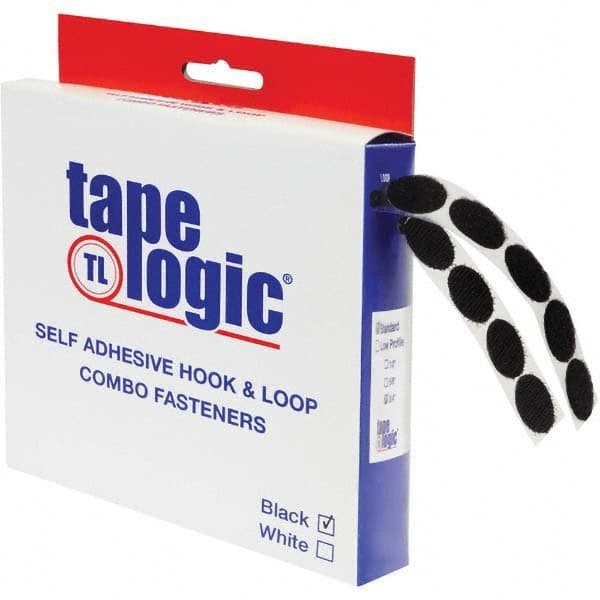
Tape Logic - Hook & Loop Component Type: Hook & Loop Type: Self Fastening
Item #: 16912867 Brand: Tape Logic Model #: HLT182 Features and Benefits Hook and loop components feature hooks on one side and loops on the other. Hooks are rigid to firmly grasp and mate with flexible loops. Product Specifications Hook & Loop; Component Type: Hook & Loop ; Type: Self Fastening ; Shape: Dot ; Piece Width (Inch): 1/2 ; Piece Length (Inch): 1/2 ; Color: Black Component Type Hook & Loop Type Self Fastening Shape Dot Piece Width (Inch) 1/2 Piece Length (Inch) 1/2 Color Black
Brand: Tape Logic
Category: Arts & Entertainment > Hobbies & Creative Arts > Arts & Crafts > Art & Crafting Materials > Craft Fasteners & Closures > Hook and Loop Fasteners > Self-Adhesive Hook & Loop Fasteners